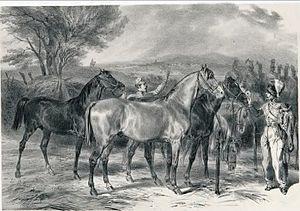
Gravure du cheval Angevin dans l'Atlas statistique de la production de chevaux en France,
La liste des races chevalines de France recense l'ensemble des races de chevaux présentes sur le territoire français, qu'elles soient autochtones ou d'origine étrangère. La France compte un assez grand nombre de races, élevées et modifiées selon les besoins de chaque époque. Les premières véritables races de chevaux françaises, définies par une unité de modèle, de lieu d'élevage et de caractère, remontent au XVIIIᵉ siècle. Les premières races reconnues en France sont le Pur-sang et l'Arabe d'origine étrangère. L'Anglo-arabe, issu du croisement des deux, est bien une création française, reconnue comme les deux précédentes en 1833. Peu réputée jusqu'au XXᵉ siècle pour ses chevaux de selle et ses poneys, la France compte en revanche des chevaux de trait largement exportés. Neuf races de trait perdurent et constituent un patrimoine unique au monde. Le Percheron est considéré comme le fleuron historique de l'élevage chevalin national, mais l'élevage a nettement évolué. La race de course du trotteur français représente, au début du XXIᵉ siècle, la principale race nationale et une spécificité française liée aux courses de trot.
L'Angevin forme une ancienne population de petits chevaux rustiques de robe baie, élevée près d'Angers en France. Sous l'influence de l'administration des haras nationaux, elle est croisée avec le Pur-sang, prend de la taille et devient un cheval de selle demi-sang réputé pour son usage militaire, également connu sous le nom de demi-sang d'Angers, particulièrement au cours du XIXᵉ siècle, de 1833 à 1850.
La liste de races chevalines, incluant les poneys, s'est enrichie sous l'influence de la sélection naturelle et de l'élevage sélectif de l'espèce equus ferus caballus, le cheval domestique, sous le contrôle humain. L'espèce du cheval s'est divisée en plusieurs centaines de races, réparties sur tous les continents. Le classement de ces races est établi par la Fédération équestre internationale, qui en distingue trois grands types : le cheval de selle destiné à être monté, le cheval de trait destiné à la traction animale, et le poney, arbitrairement défini comme un cheval mesurant moins d'1,48 m de haut, notion controversée. D'autres distinctions peuvent être opérées, notamment entre les races de travail, de couleur, de sport, et d'allures.